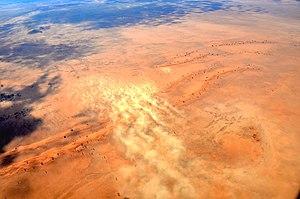
Vue aérienne d'un envol de sable jaune, dans le désert de Namibie en 2017